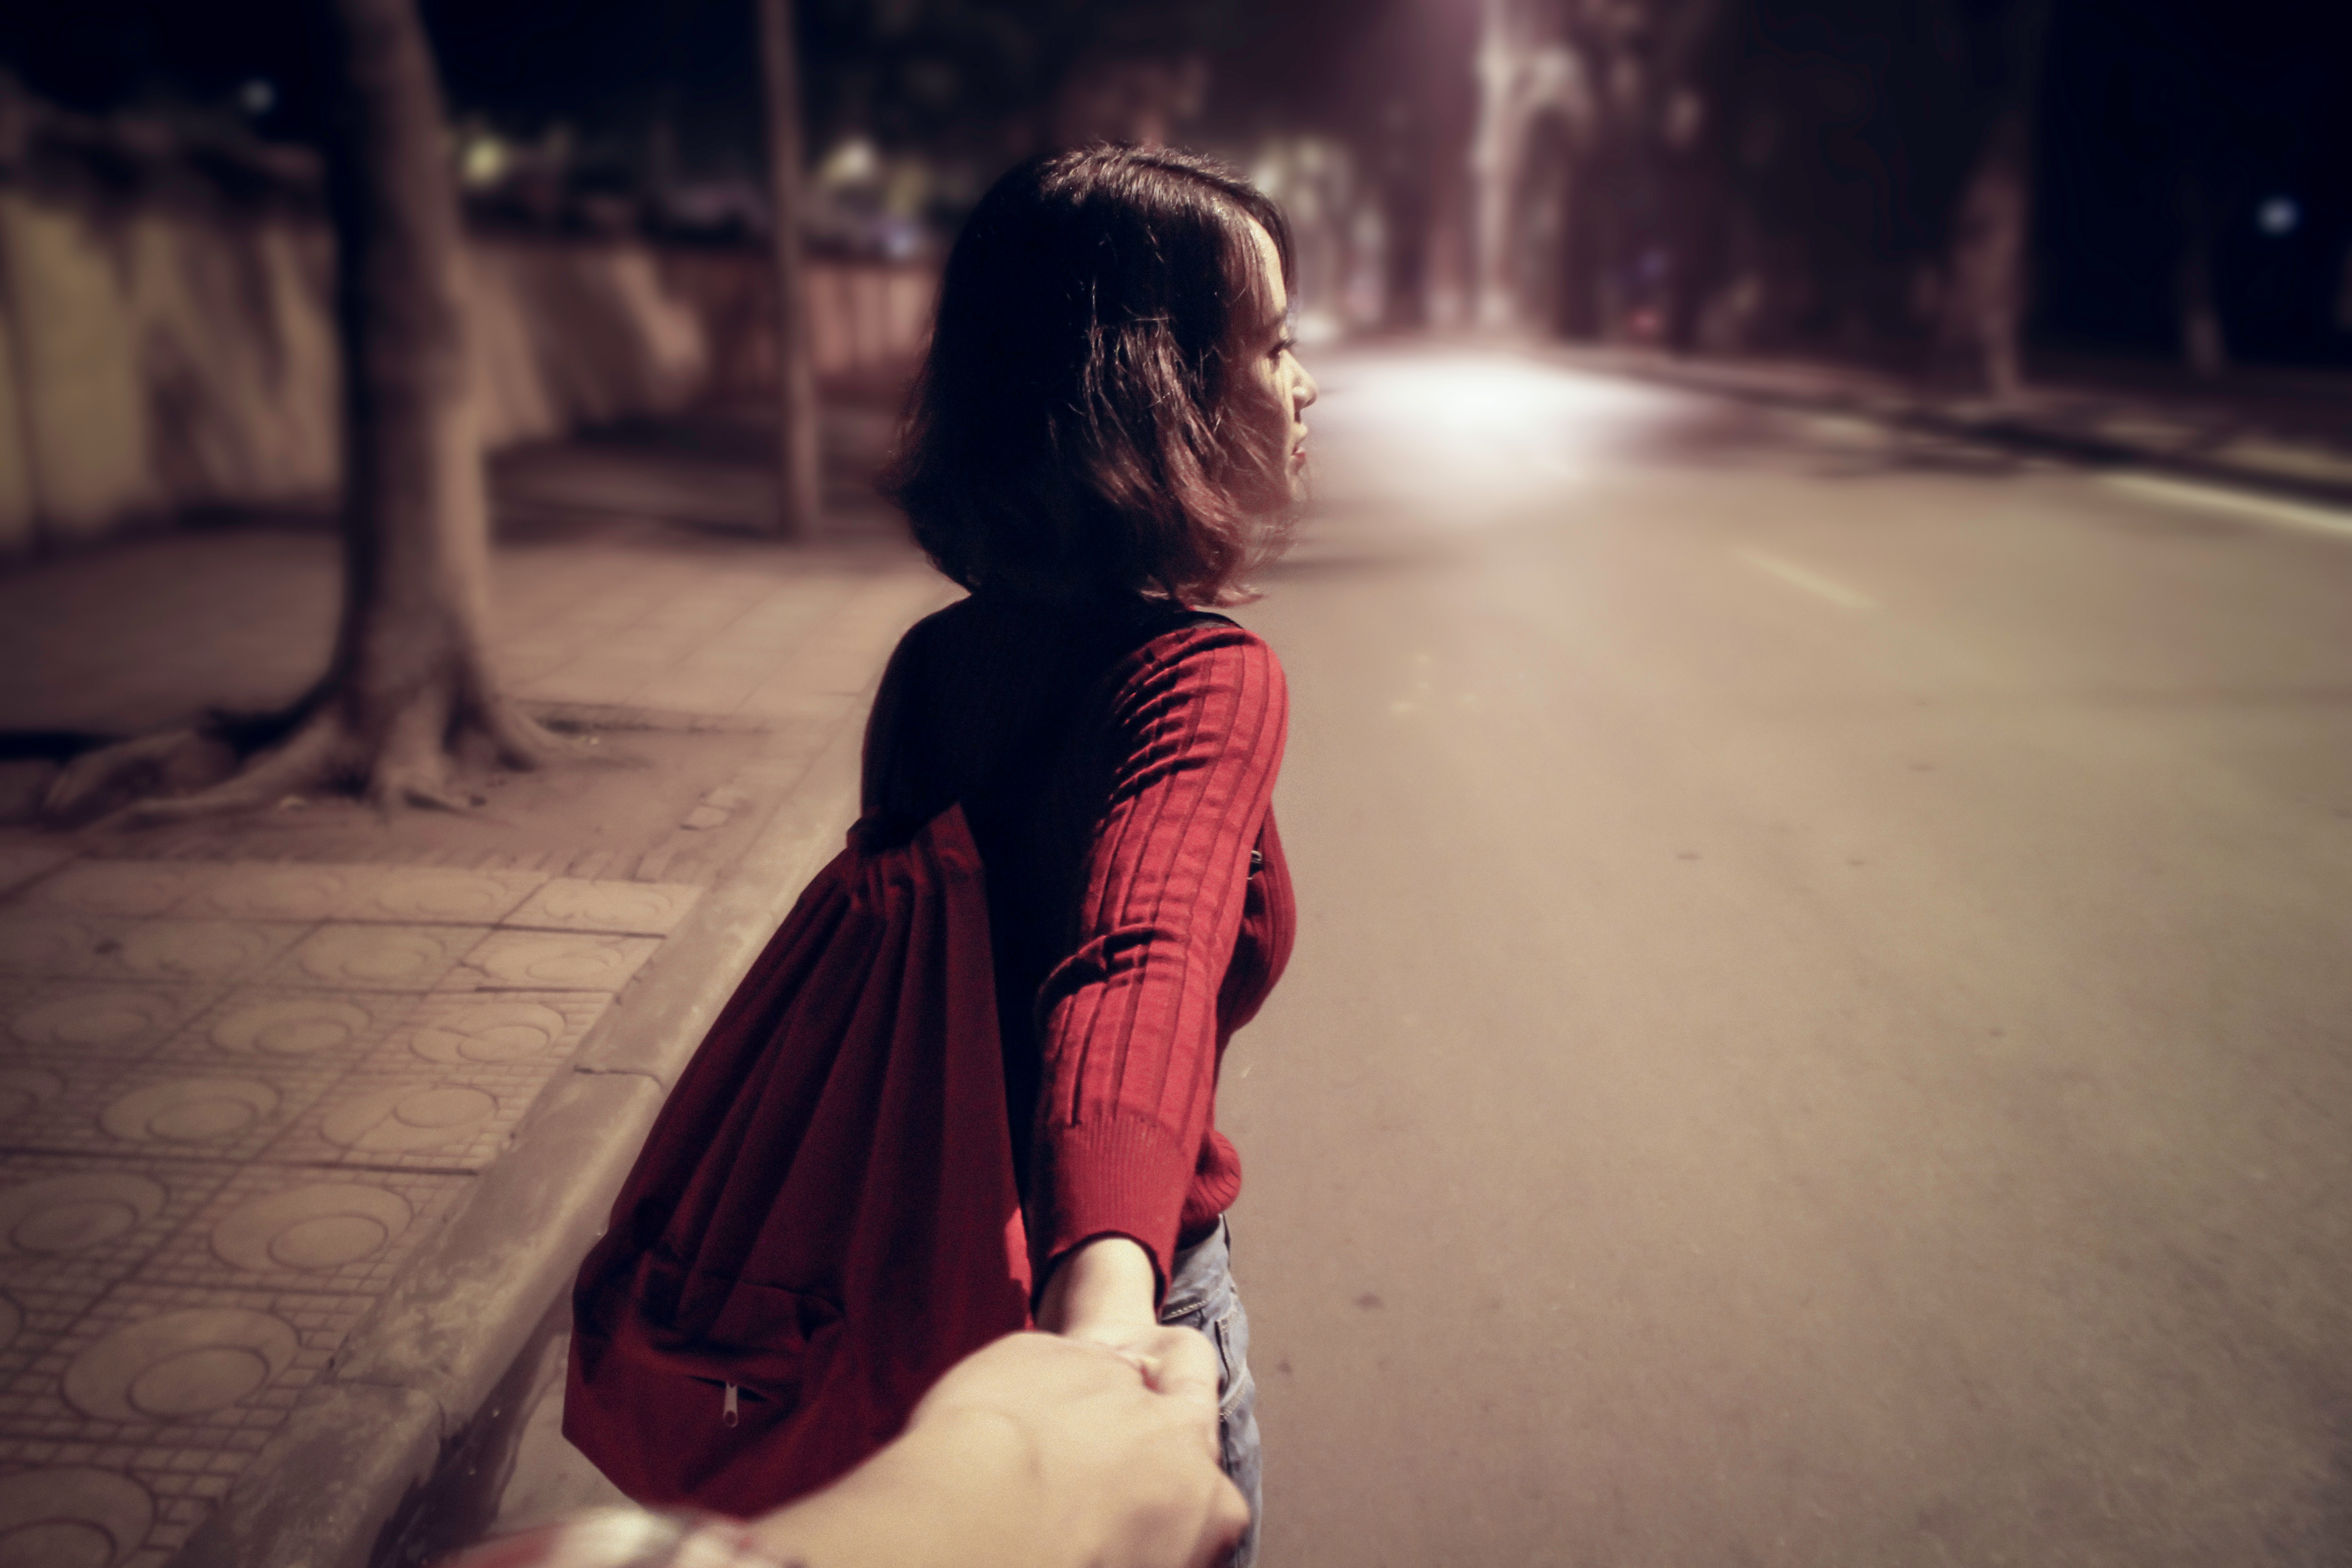
person, girl, photography, love, red, color, child, photograph, beauty, emotion, interaction, human positions